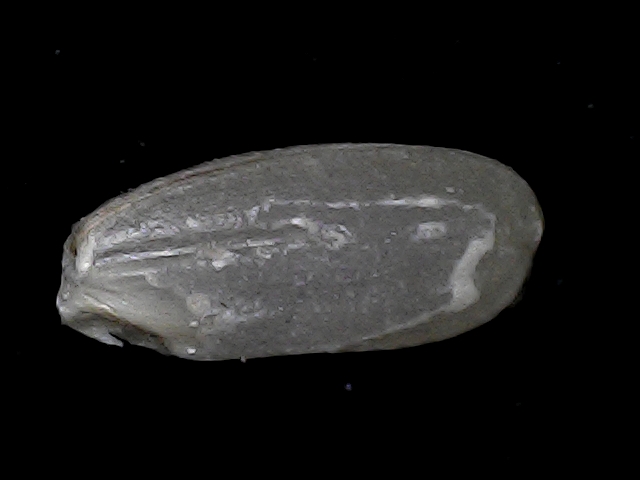
Rice variety: BD52